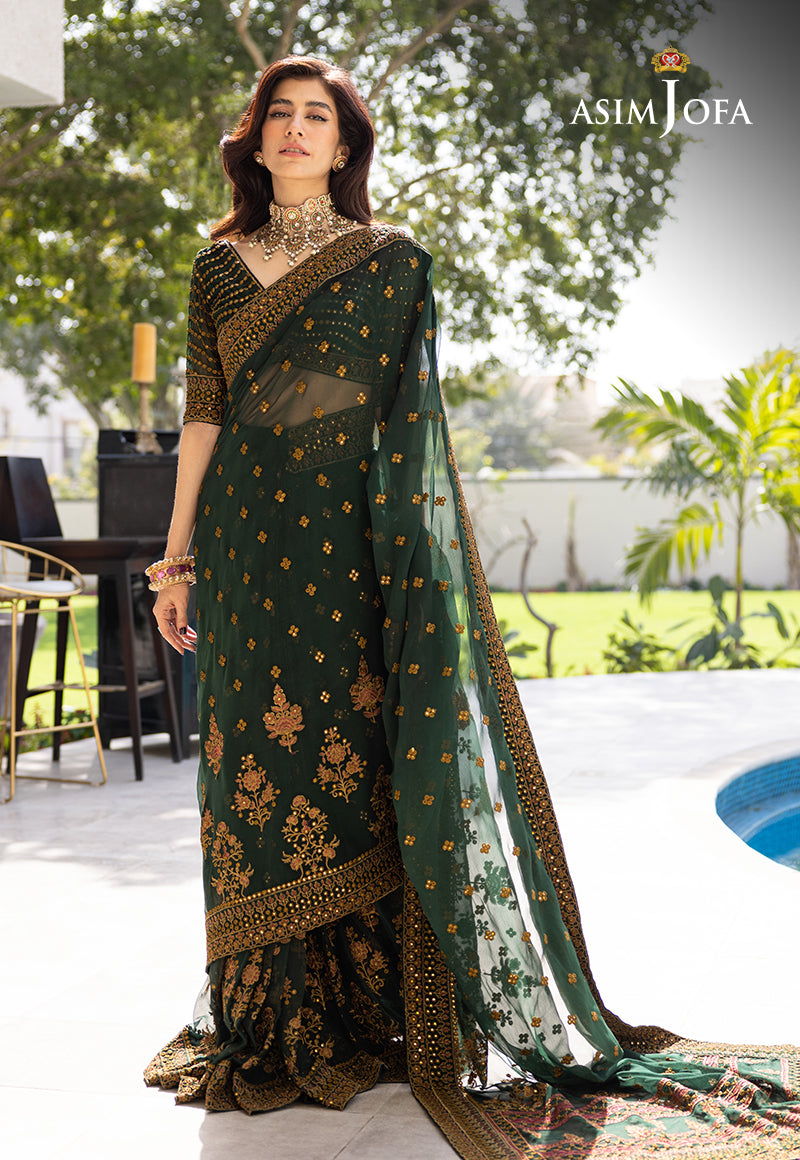
dark green embroidered silk sari